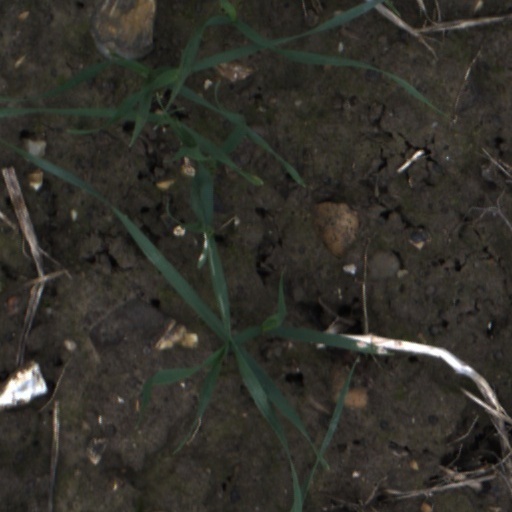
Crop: wheat